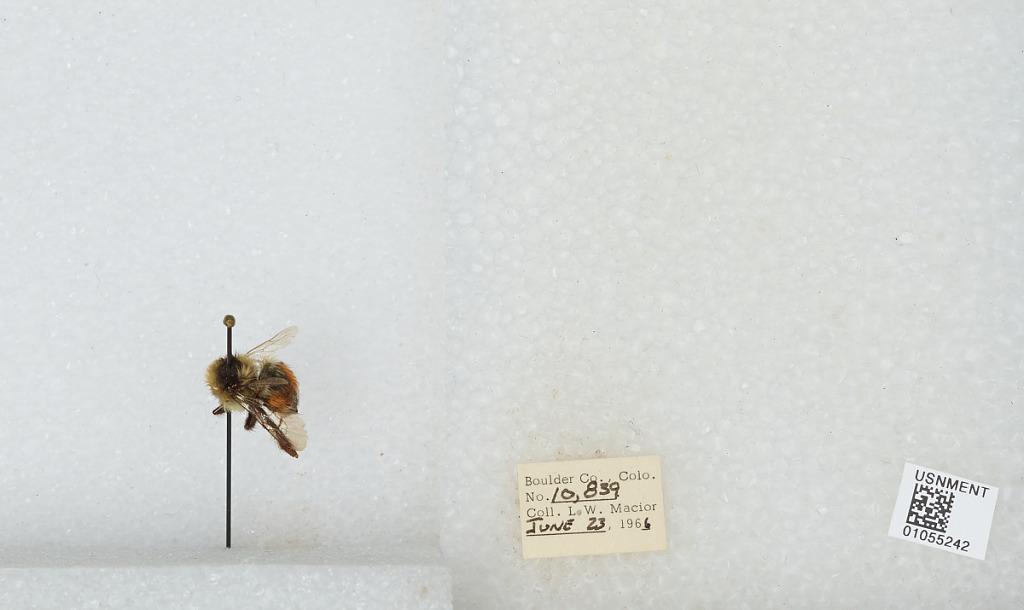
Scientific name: Bombus (Pyrobombus) bifarius Cresson
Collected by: L. Macior
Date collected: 1966-6-23
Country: United States
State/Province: Colorado
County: Boulder
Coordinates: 40.09, -105.36